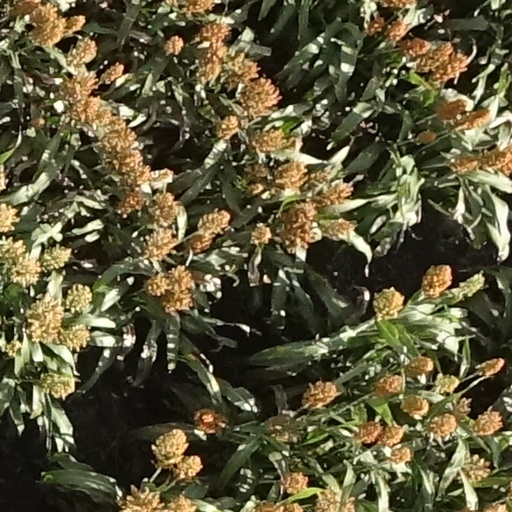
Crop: sorghum